Guindy

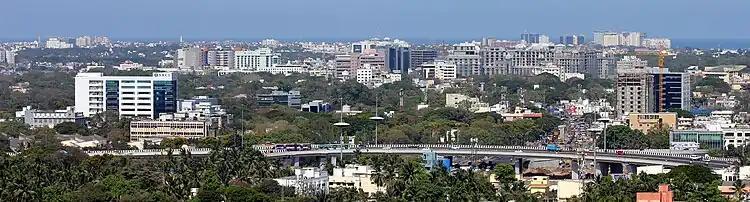
Guindy skyline

The governor lived in Government House, Fort St. George, a palatial residence with numerous servants, and had an official Daimler car at his disposal. There was a head butler called Muniswami, who ruled with a rod of iron. For the governor's ceremonial use, there was a glittering coach with prancing horses, accompanied by a bodyguard of Indian troopers with red uniforms, glittering steel accoutrements and pennoned lances.